Comalcalco (archaeological site)

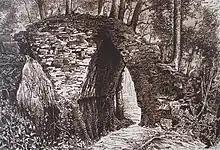
A lithograph of Comalcalco by Désiré Charnay

Désiré Charnay was the first person to bring outside attention to the ruins following his 1880 visit. He reported "Thousands of pyramids of colossal dimensions." Charnay examined what would later be termed the Great Acropolis in some detail, noting the architectural affinities of the palace with that of Palenque.